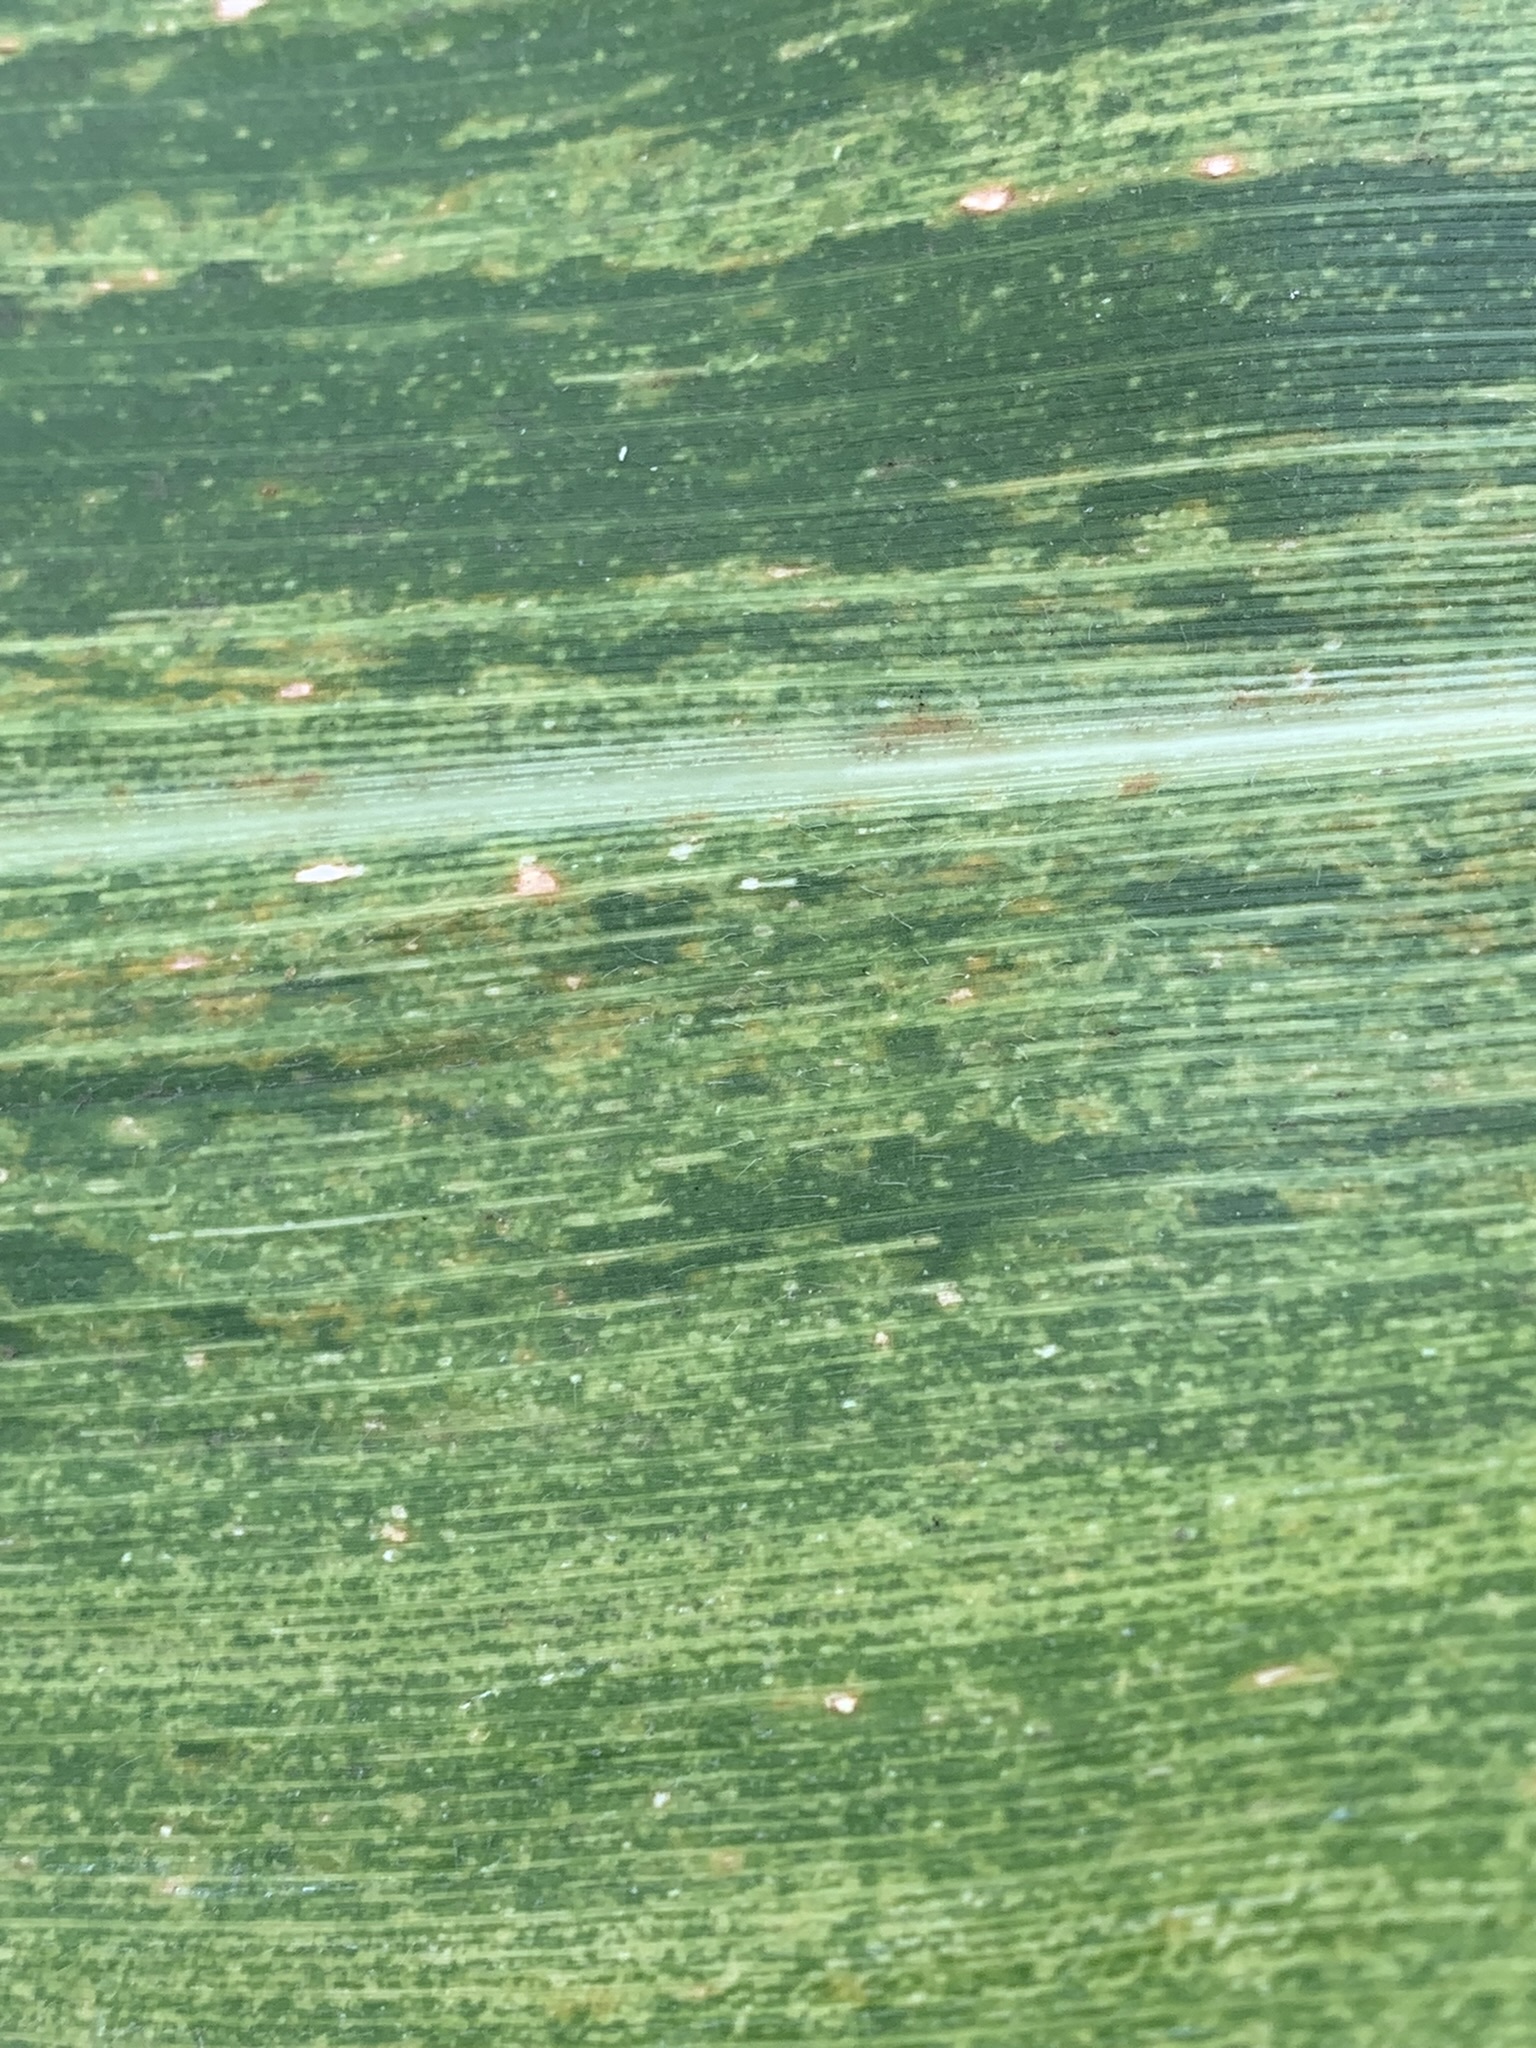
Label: MLN